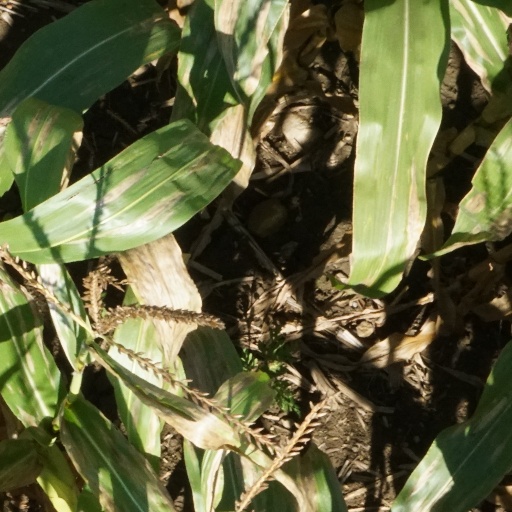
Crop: maize; corn